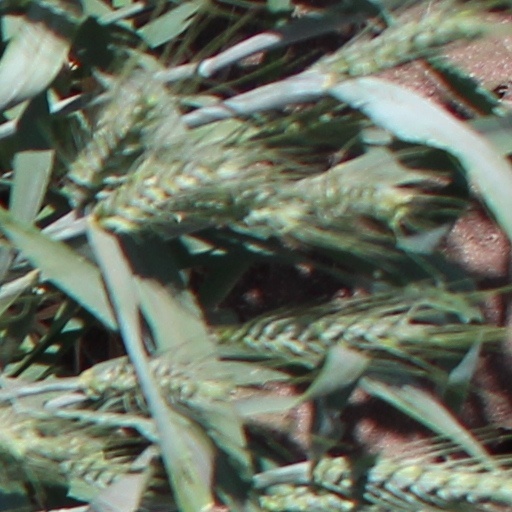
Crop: wheat